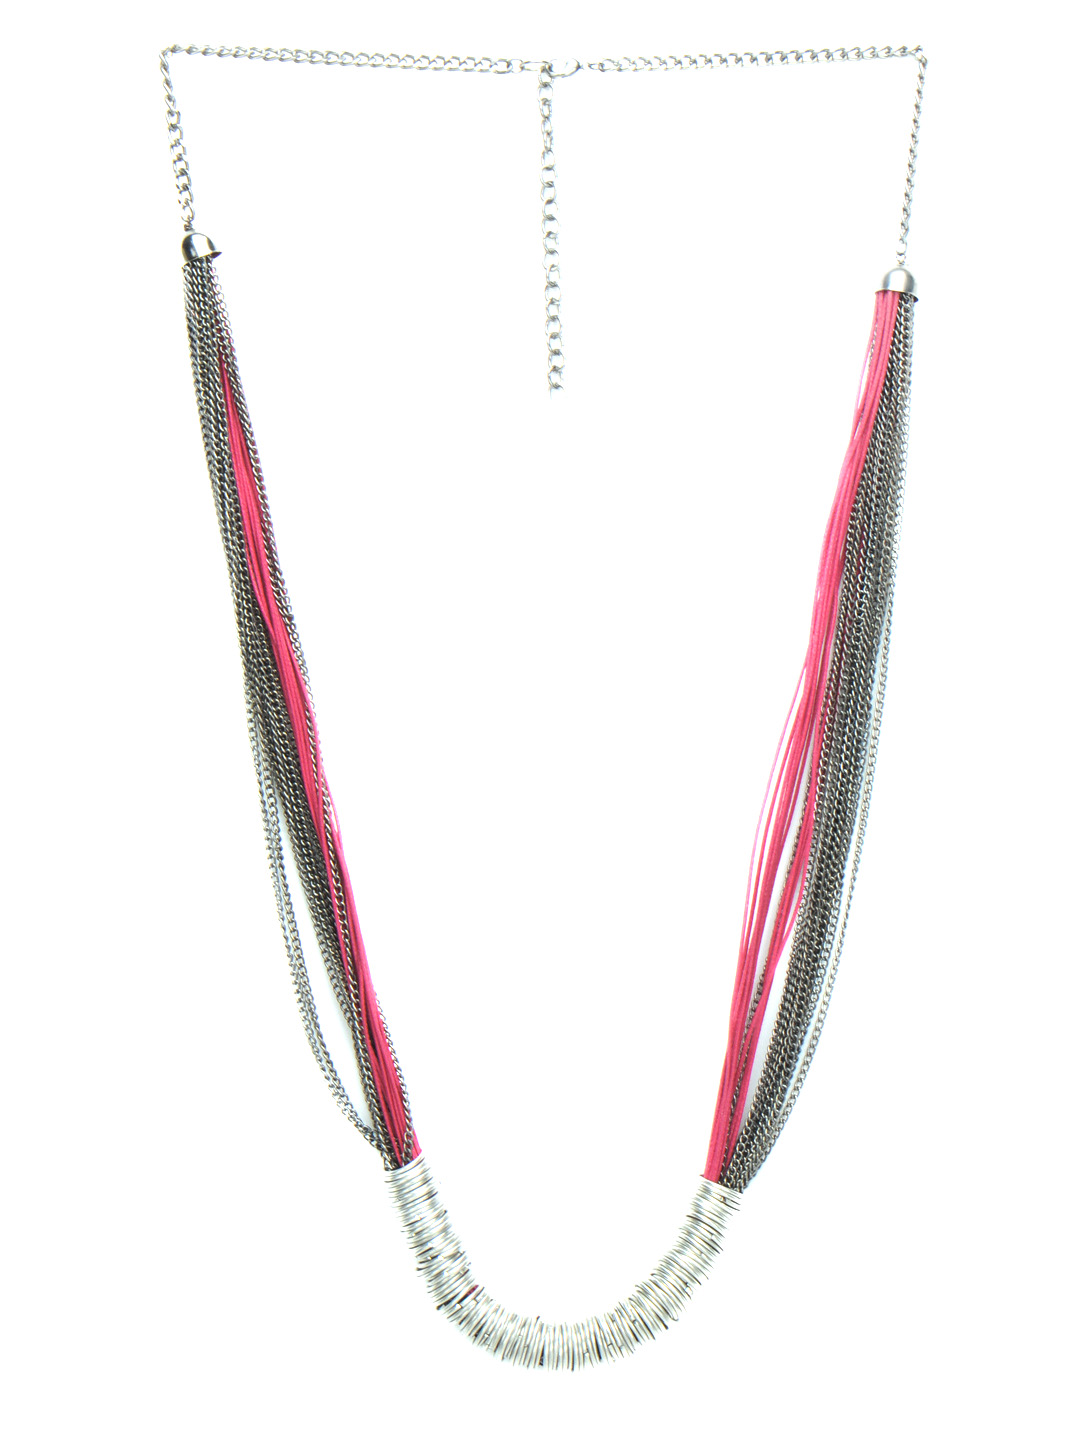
Femella Magenta & Grey Necklace
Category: Accessories / Jewellery / Necklace and Chains
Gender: Women
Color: Magenta
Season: Fall 2010
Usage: Casual